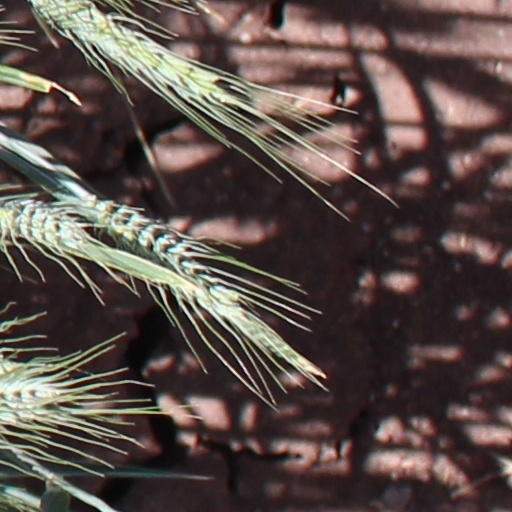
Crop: wheat